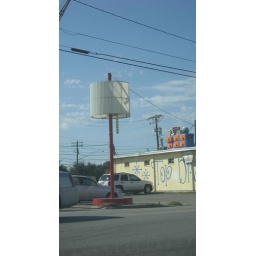
the huge lamp in front of top drawer on burnet